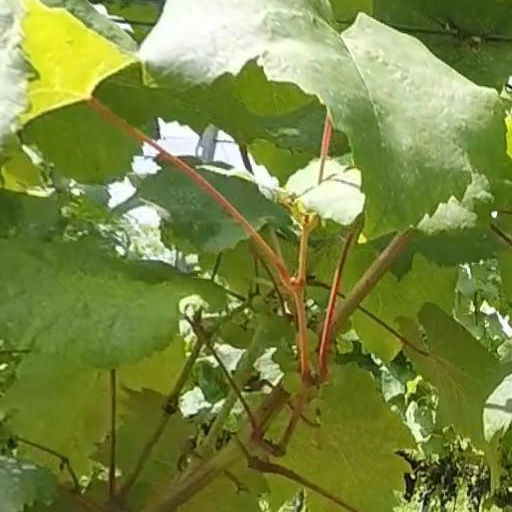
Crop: grape